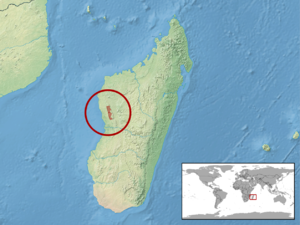
Brookesia exarmata est une espèce de sauriens de la famille des Chamaeleonidae.